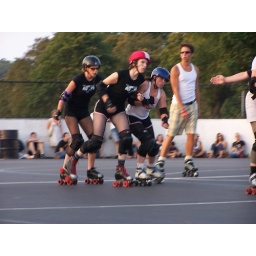
girl in white dips the shoulder